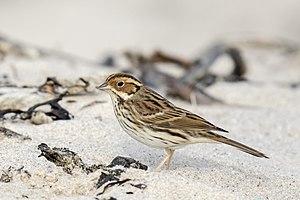
Cette liste des oiseaux au Canada provient de Bird Checklists of the World en date du mois de juillet 2018.